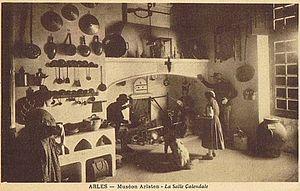
Salle calendale du Museon Arlaten
Le potager est un appareil de cuisson ancestral en maçonnerie, sorte de table de cuisson servant à faire cuire le potage, composé de plantes potagères, mais aussi toutes préparations contenues dans des marmites, grils ou poêles à frire. La chaleur était fournie par des braises placées dans la partie basse du dispositif.